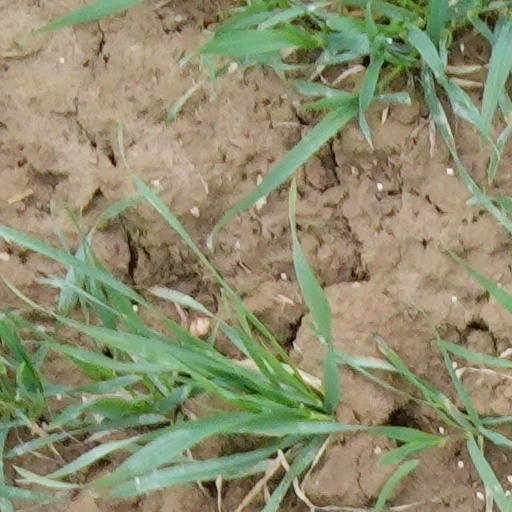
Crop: wheat